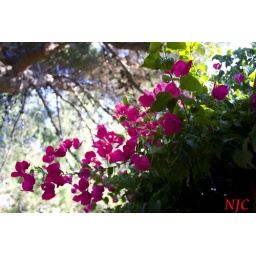
These flowers spill over a fence into the shady back area of a public park. Delicate and beautiful.